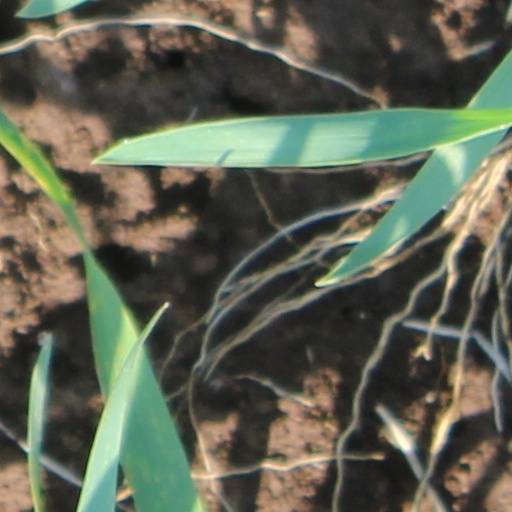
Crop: wheat